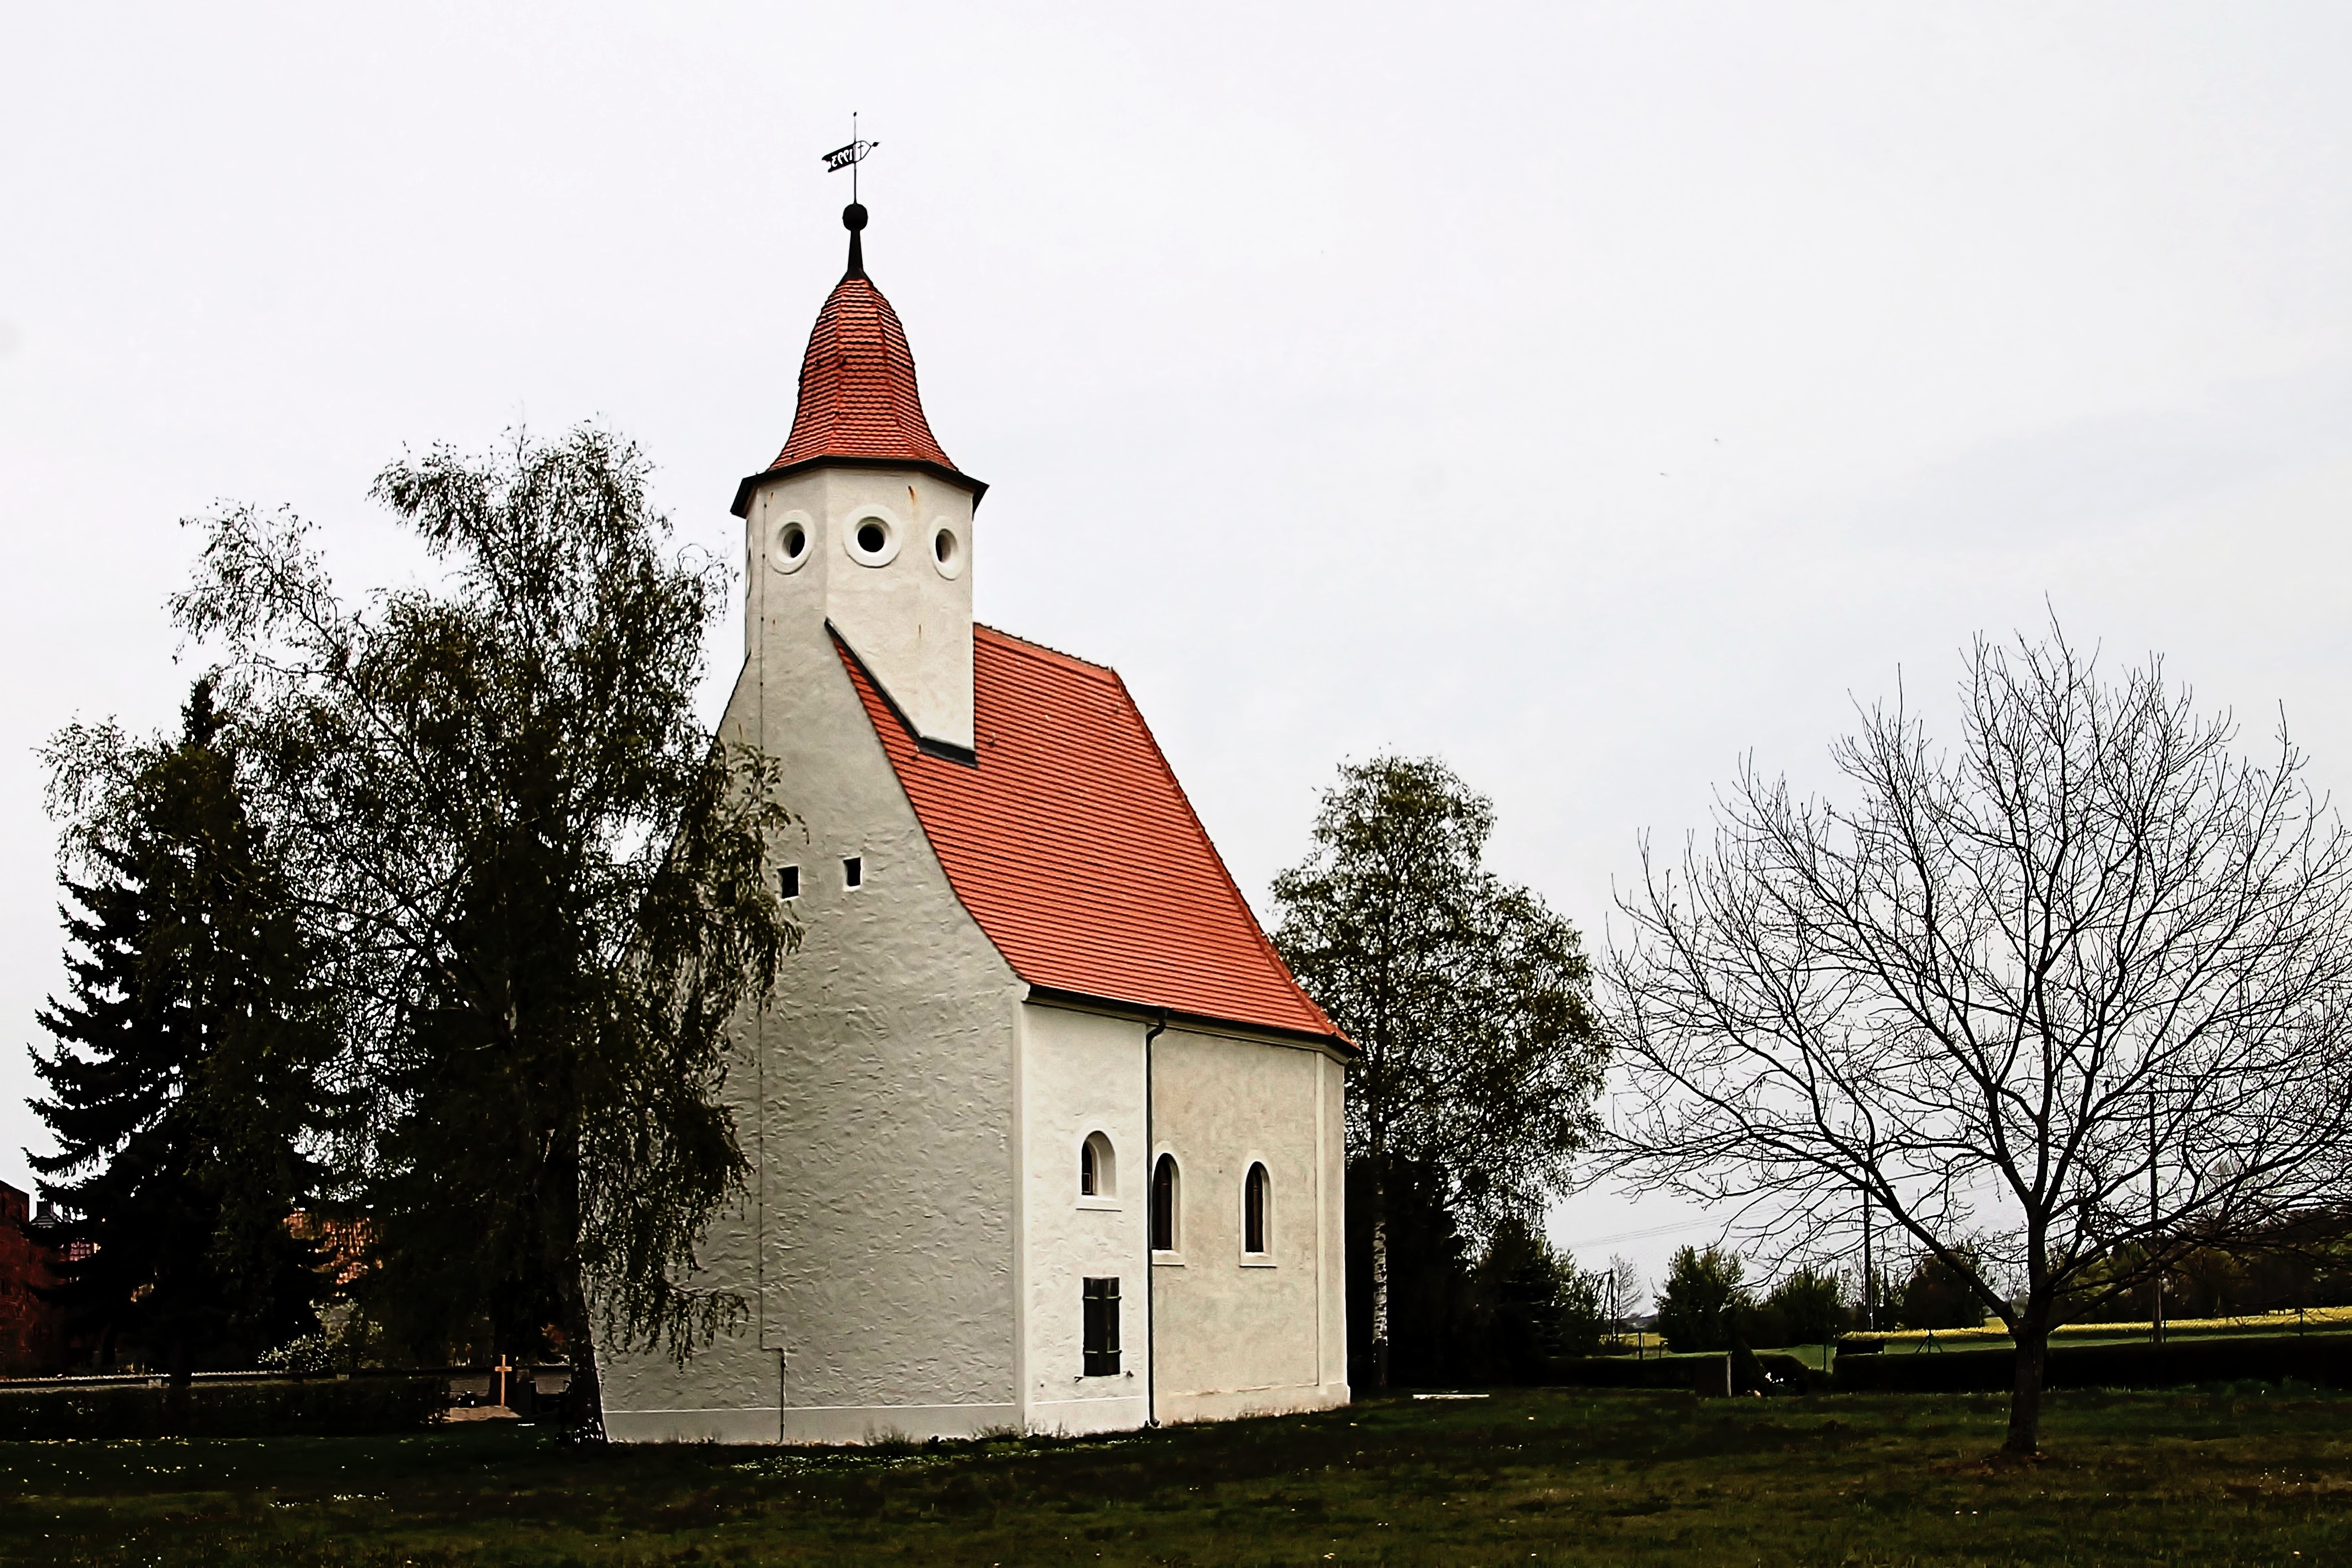
architecture, building, tower, religion, church, chapel, christian, place of worship, faith, steeple, christianity, rural area